Huntingdon Rural District

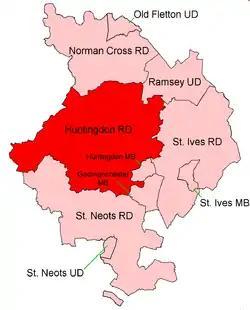
Position within Huntingdonshire

Huntingdon was a rural district in Huntingdonshire from 1894 to 1974, lying to the north and west of urban Huntingdon. It was formed in 1894 under the Local Government Act 1894 from the earlier Huntingdon rural sanitary district.